Katja Koroleva

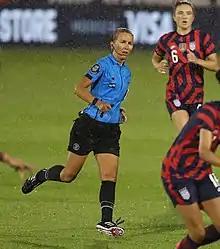
Katja Koroleva refereeing a USWNT match in 2021

Ekaterina "Katja" Koroleva (born March 20, 1987) is an international soccer referee for the Professional Referee Organization (PRO), which she joined in 2013. Born in the Soviet Union, she represents the United States.